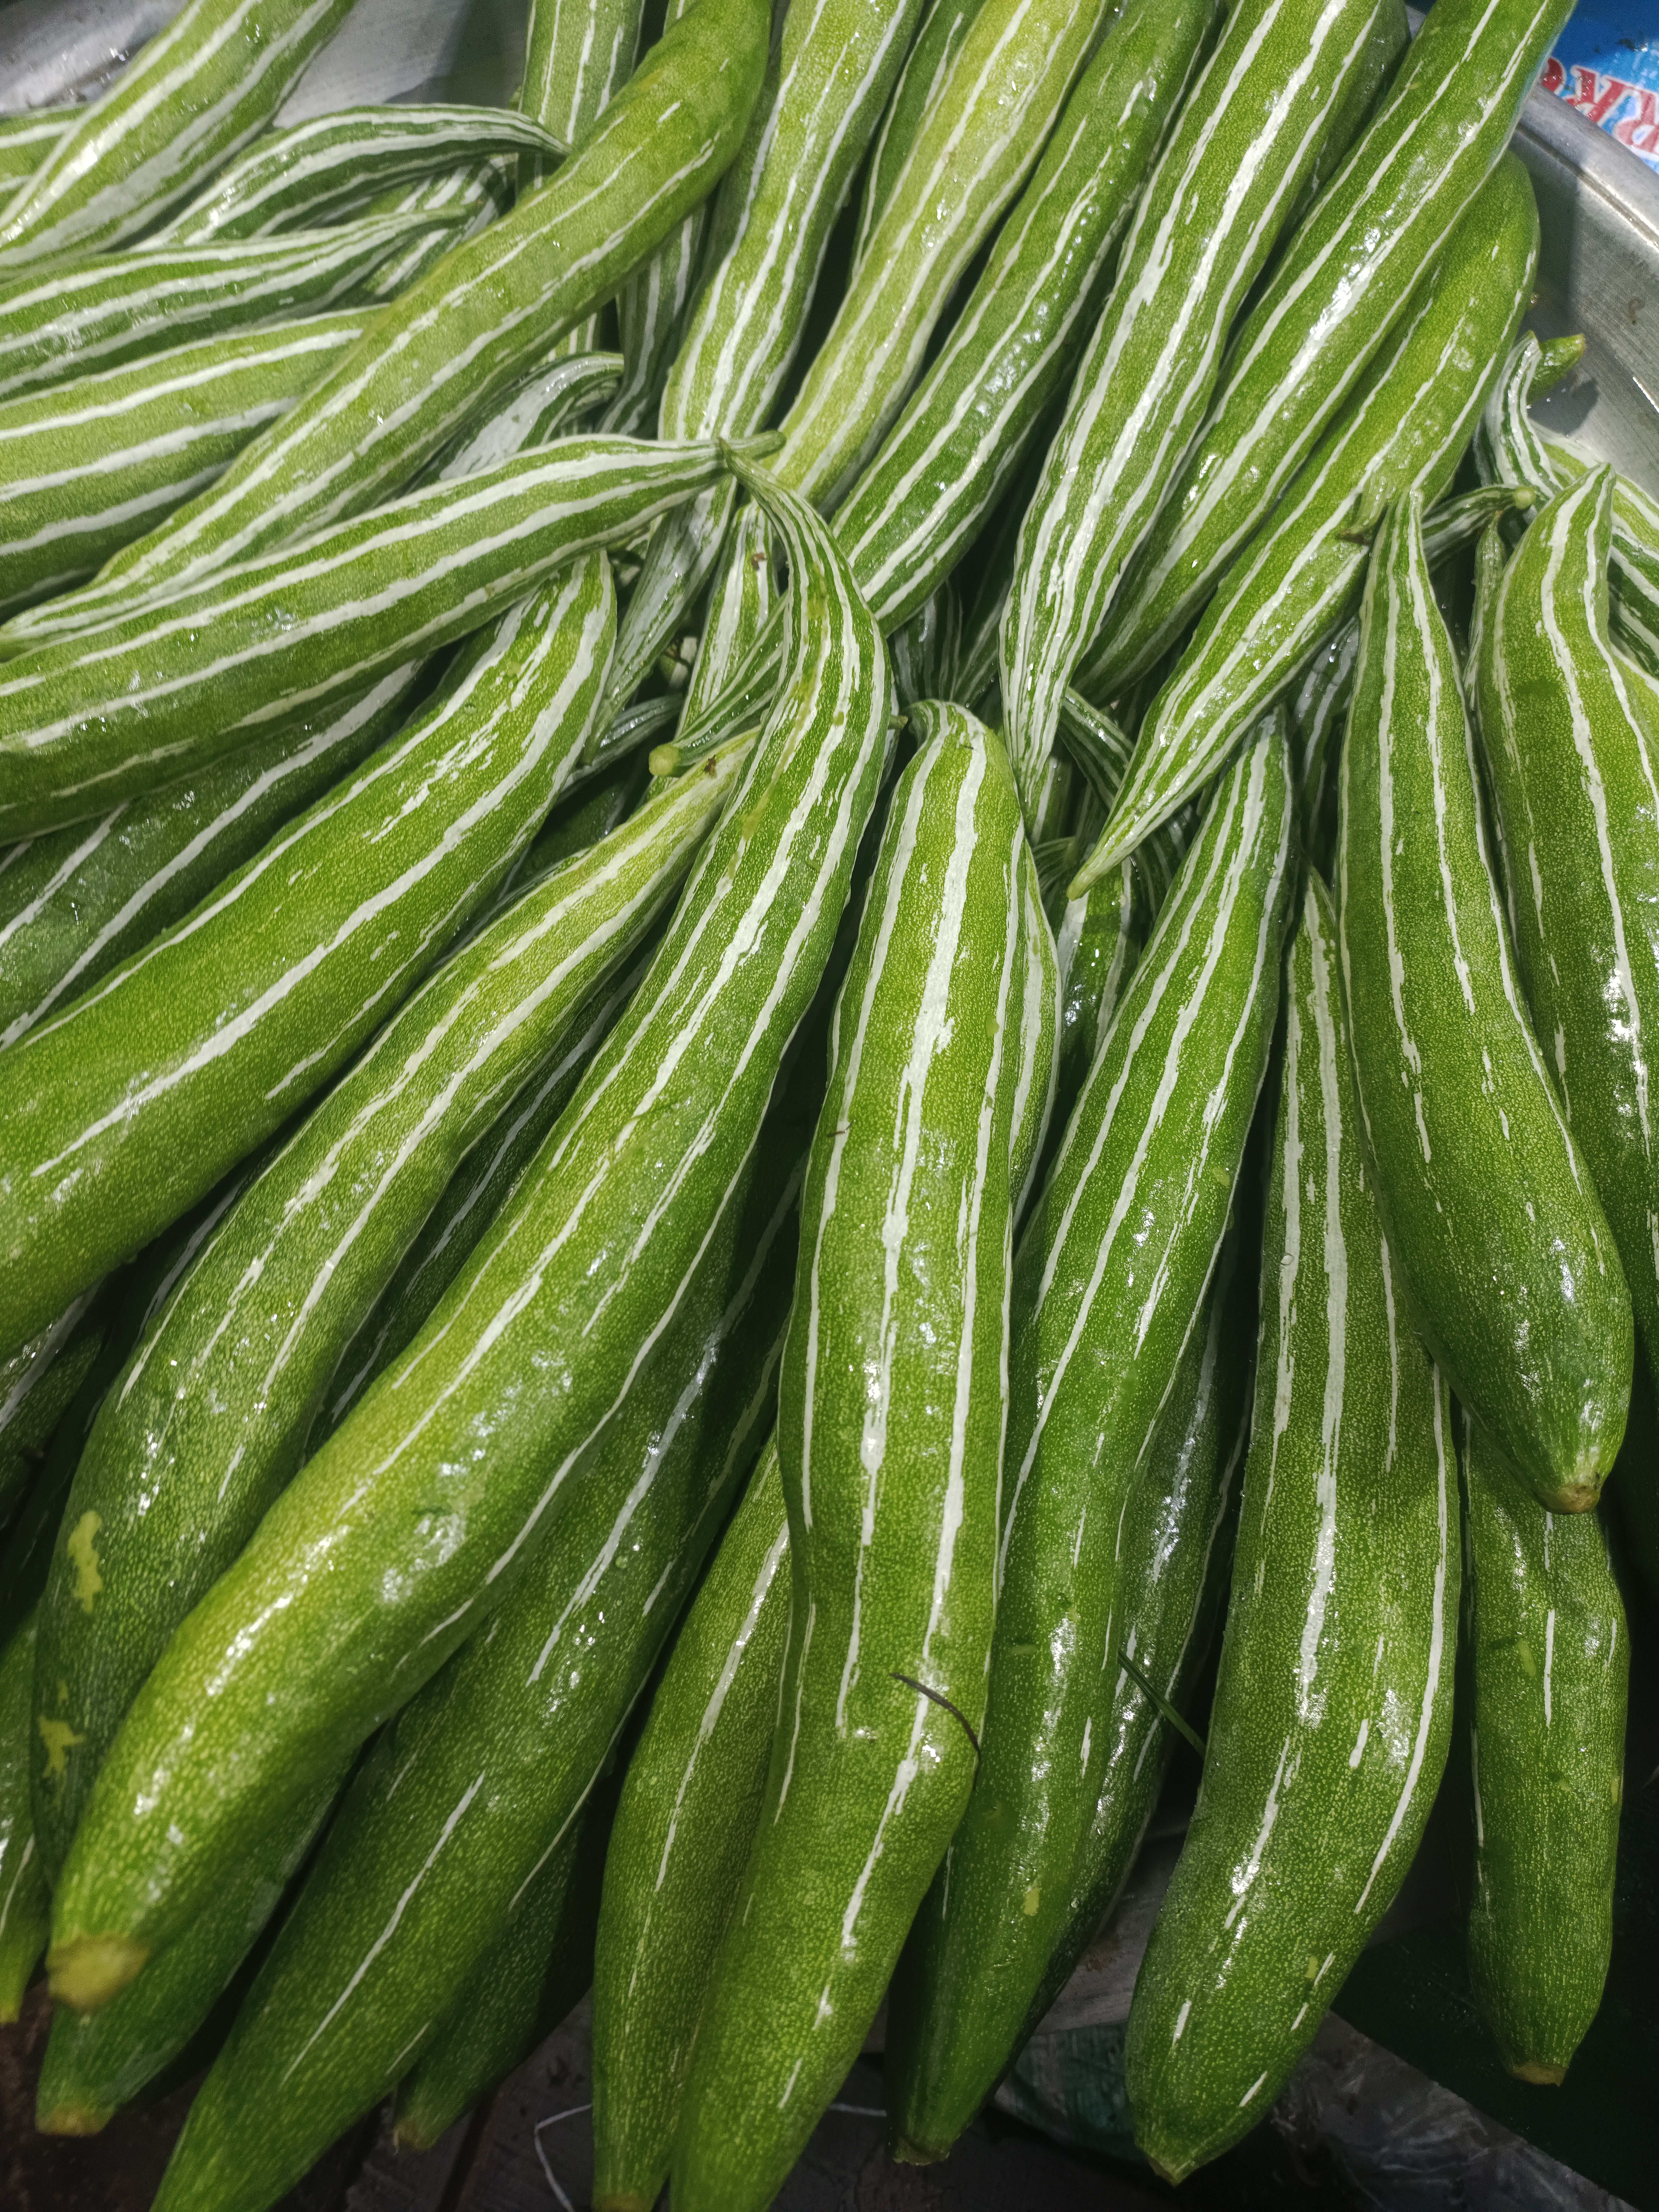
Label: Trichosanthes cucumerina